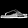
Label: Sandal